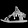
Label: Sandal